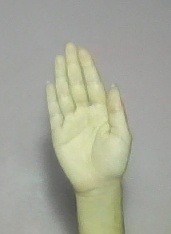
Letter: seen